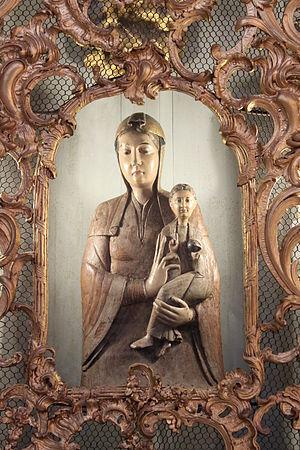
Remiremont, Vosges, Lorraine, France
L'église Notre-Dame de Remiremont actuelle est l'église paroissiale de Remiremont dans le département des Vosges. L'église Notre-Dame est l'ancienne église abbatiale du chapitre noble ou de l'insigne Église collégiale et séculière Saint-Pierre de Remiremont et se situe au centre du quartier dit canonial, dont on peut voir encore aujourd'hui des maisons des chanoinesses, l'hôpital et le palais abbatial qui abrite la mairie, malgré les modifications qu'elle a subies depuis la disparition du chapitre, en 1790, et la démolition de l'ancienne église Notre-Dame, en 1803.